Leon County Pleistocene coastal terraces

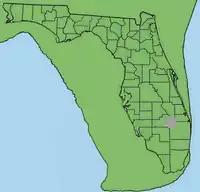
Pleistocene Florida during glacial advancement approximately 2.5 million years ago.

Leon County Pleistocene coastal terraces and shorelines were the geologic result of warming and cooling periods in what is now Leon County, Florida during the Pleistocene epoch.